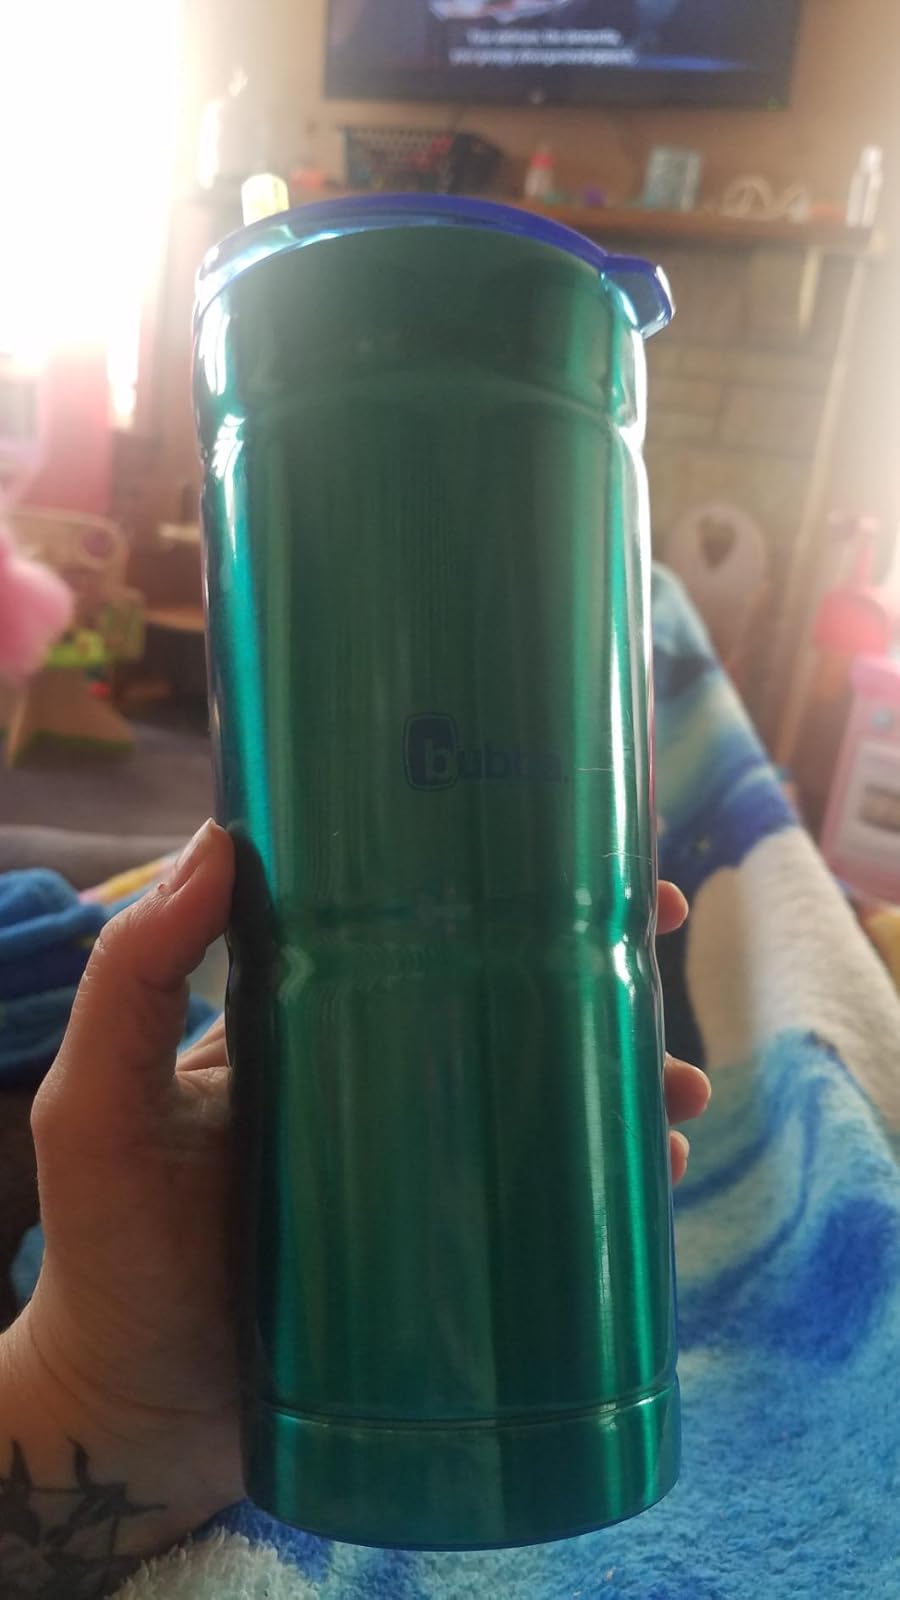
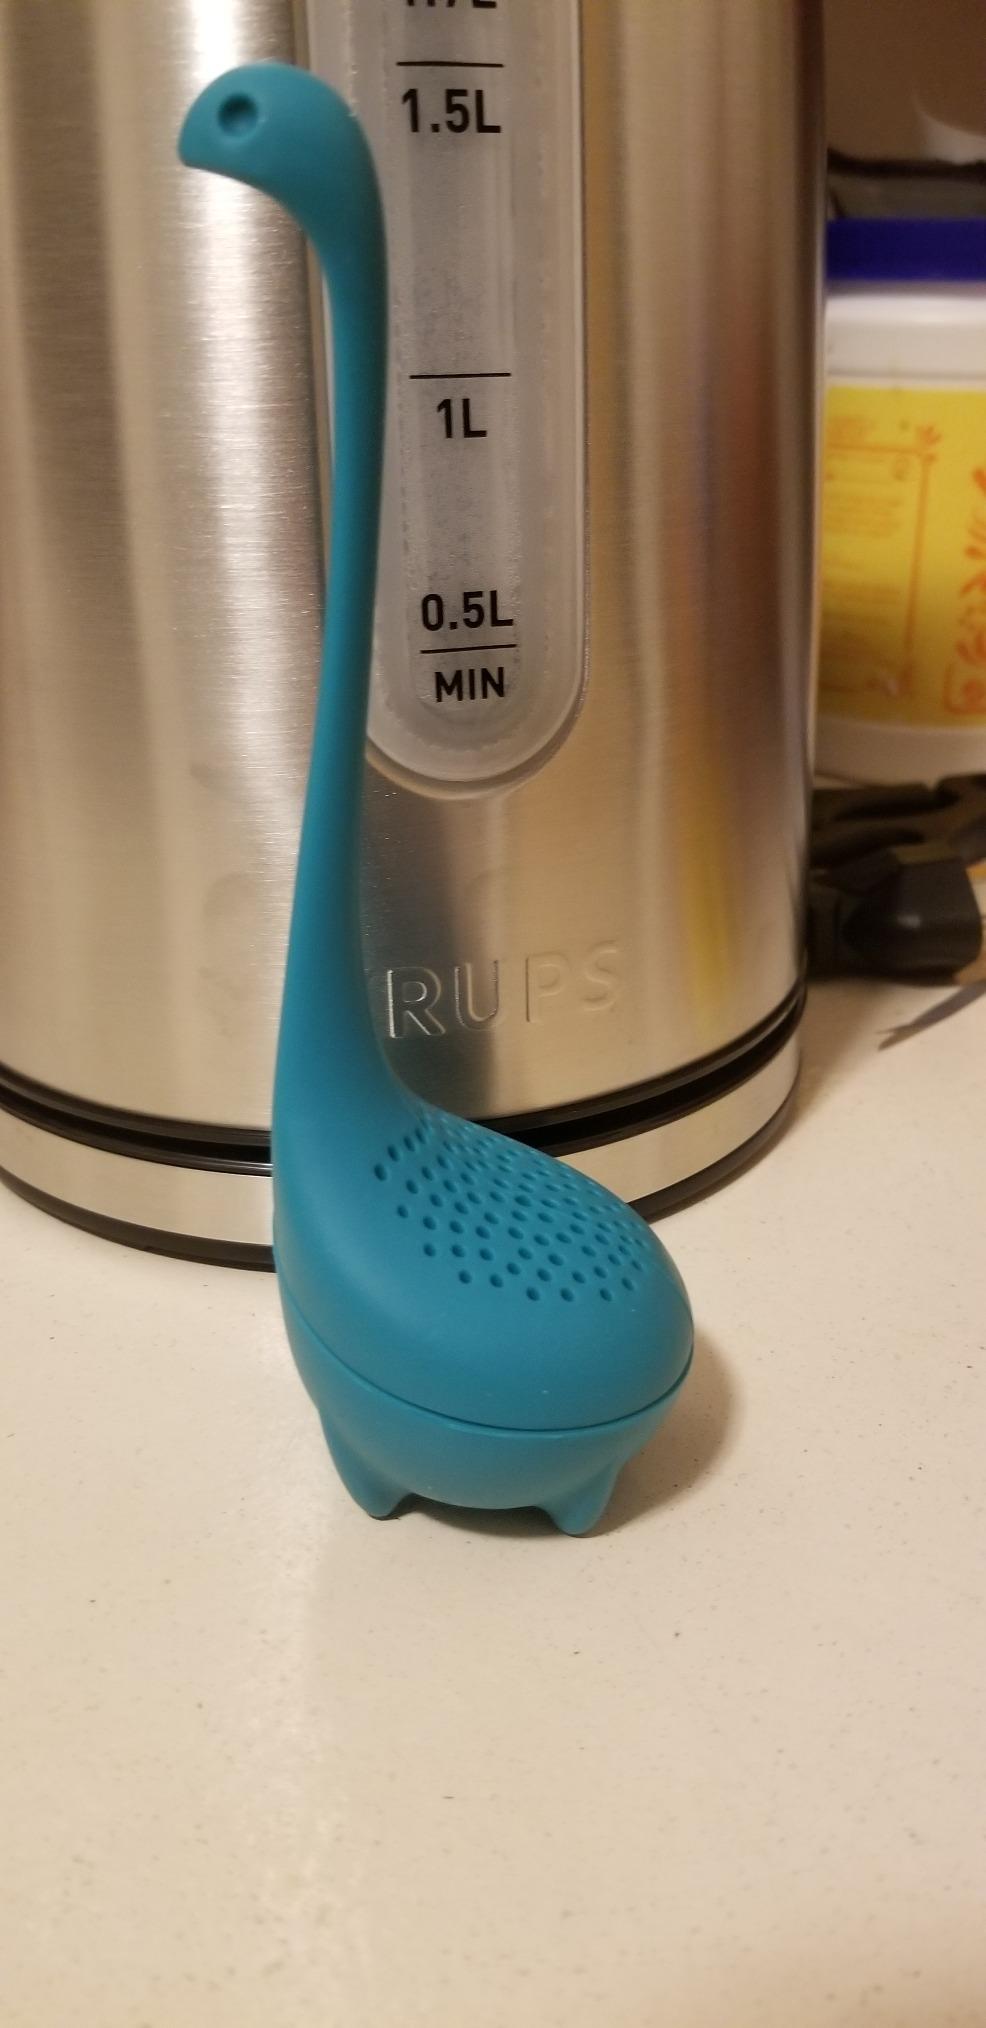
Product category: items_tea
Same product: no